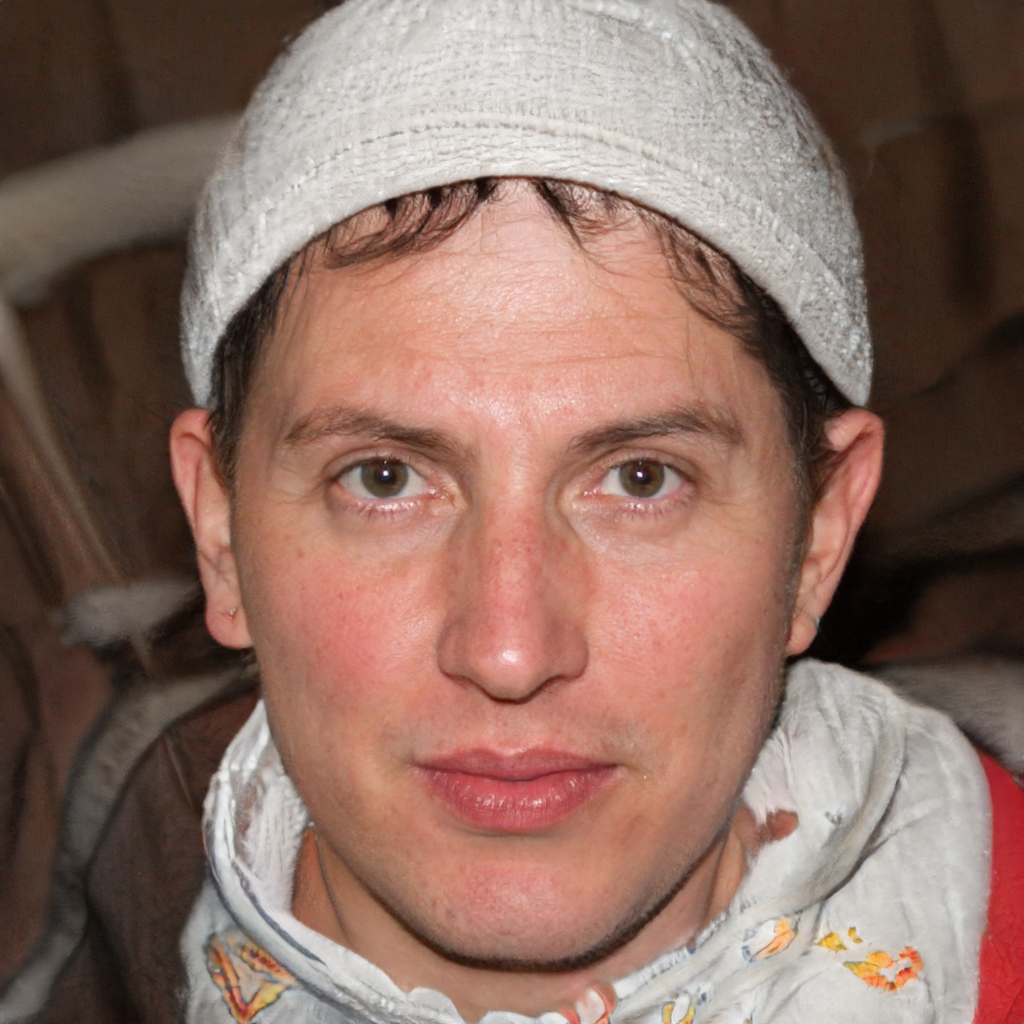
Gender: Male